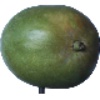
Label: Mango 1